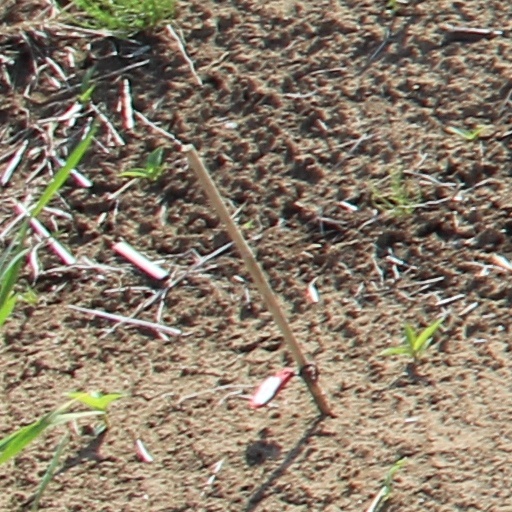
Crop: wheat